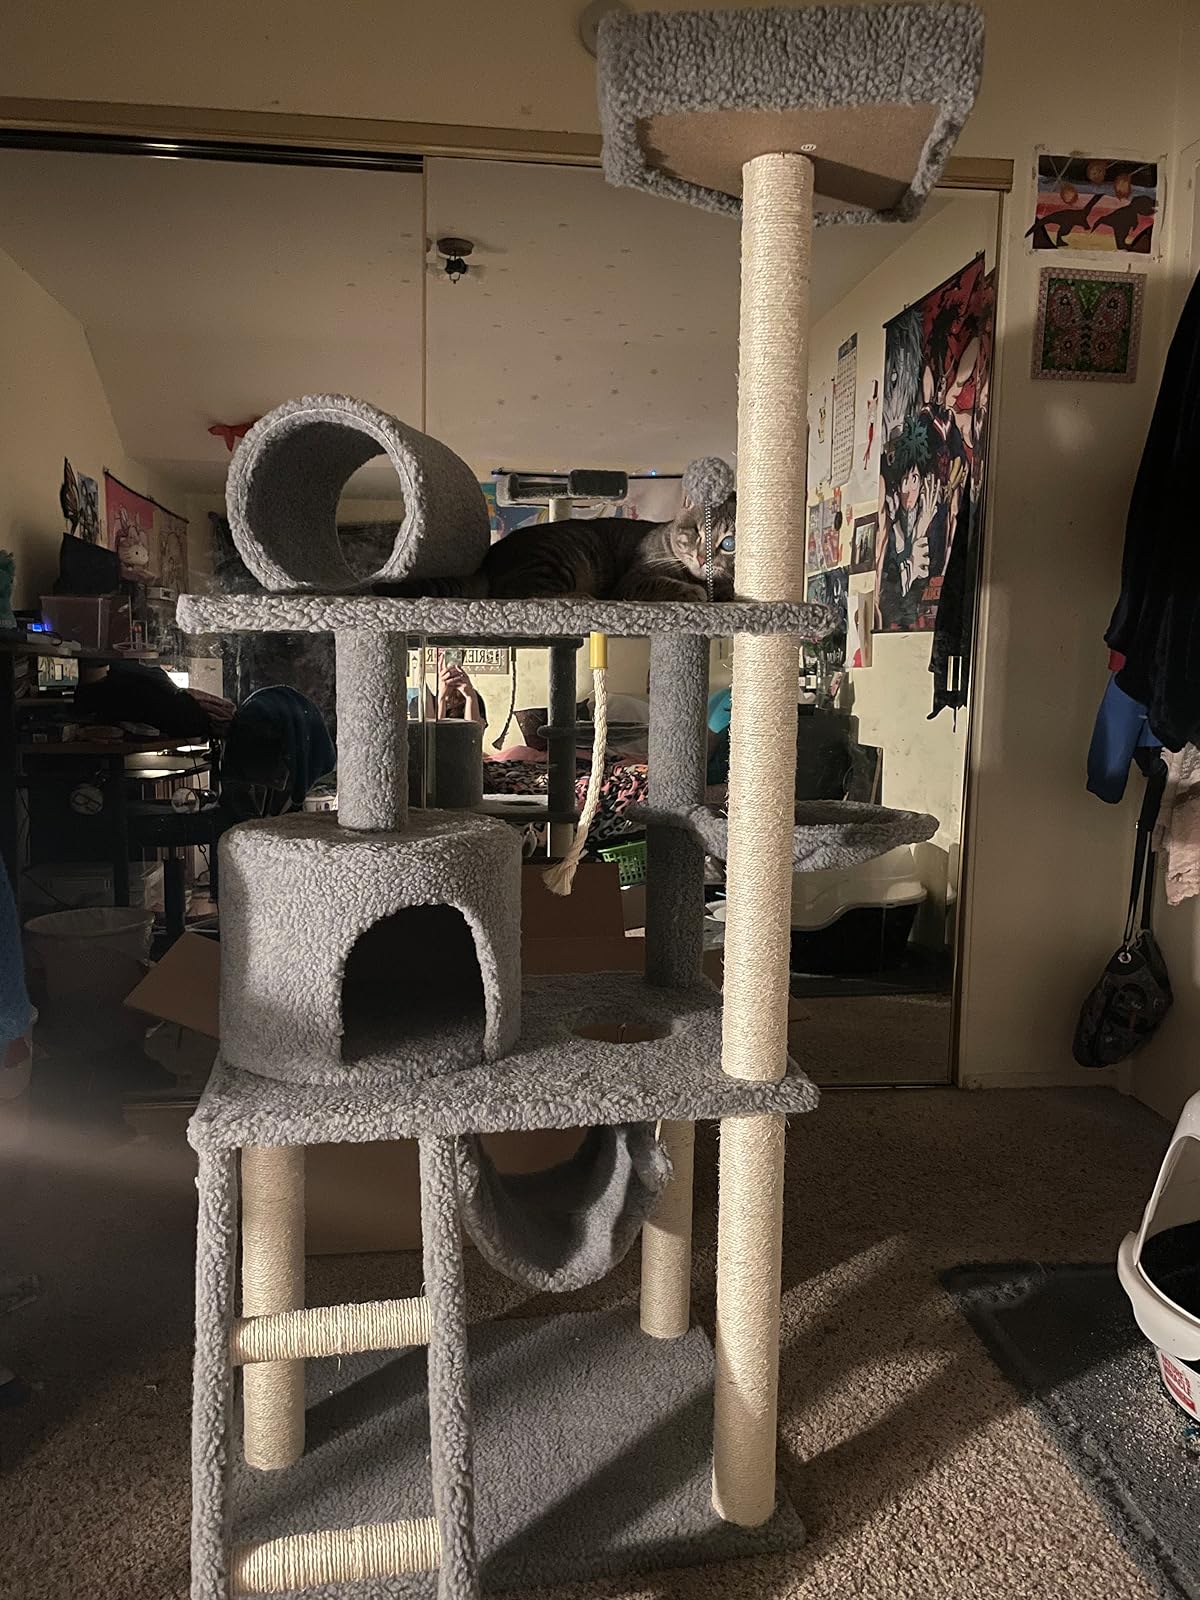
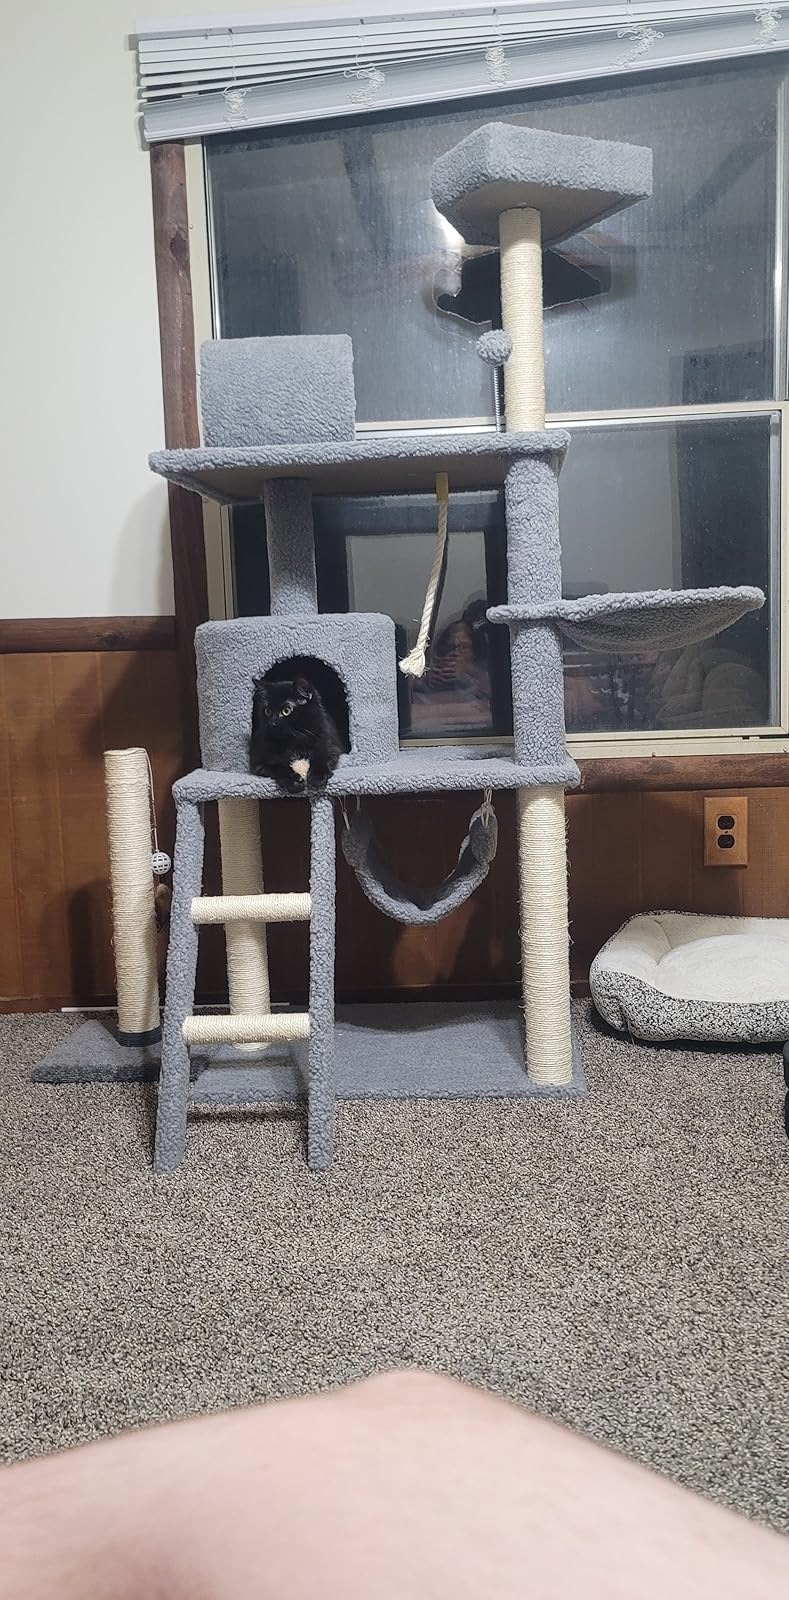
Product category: items_cat tree
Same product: yes